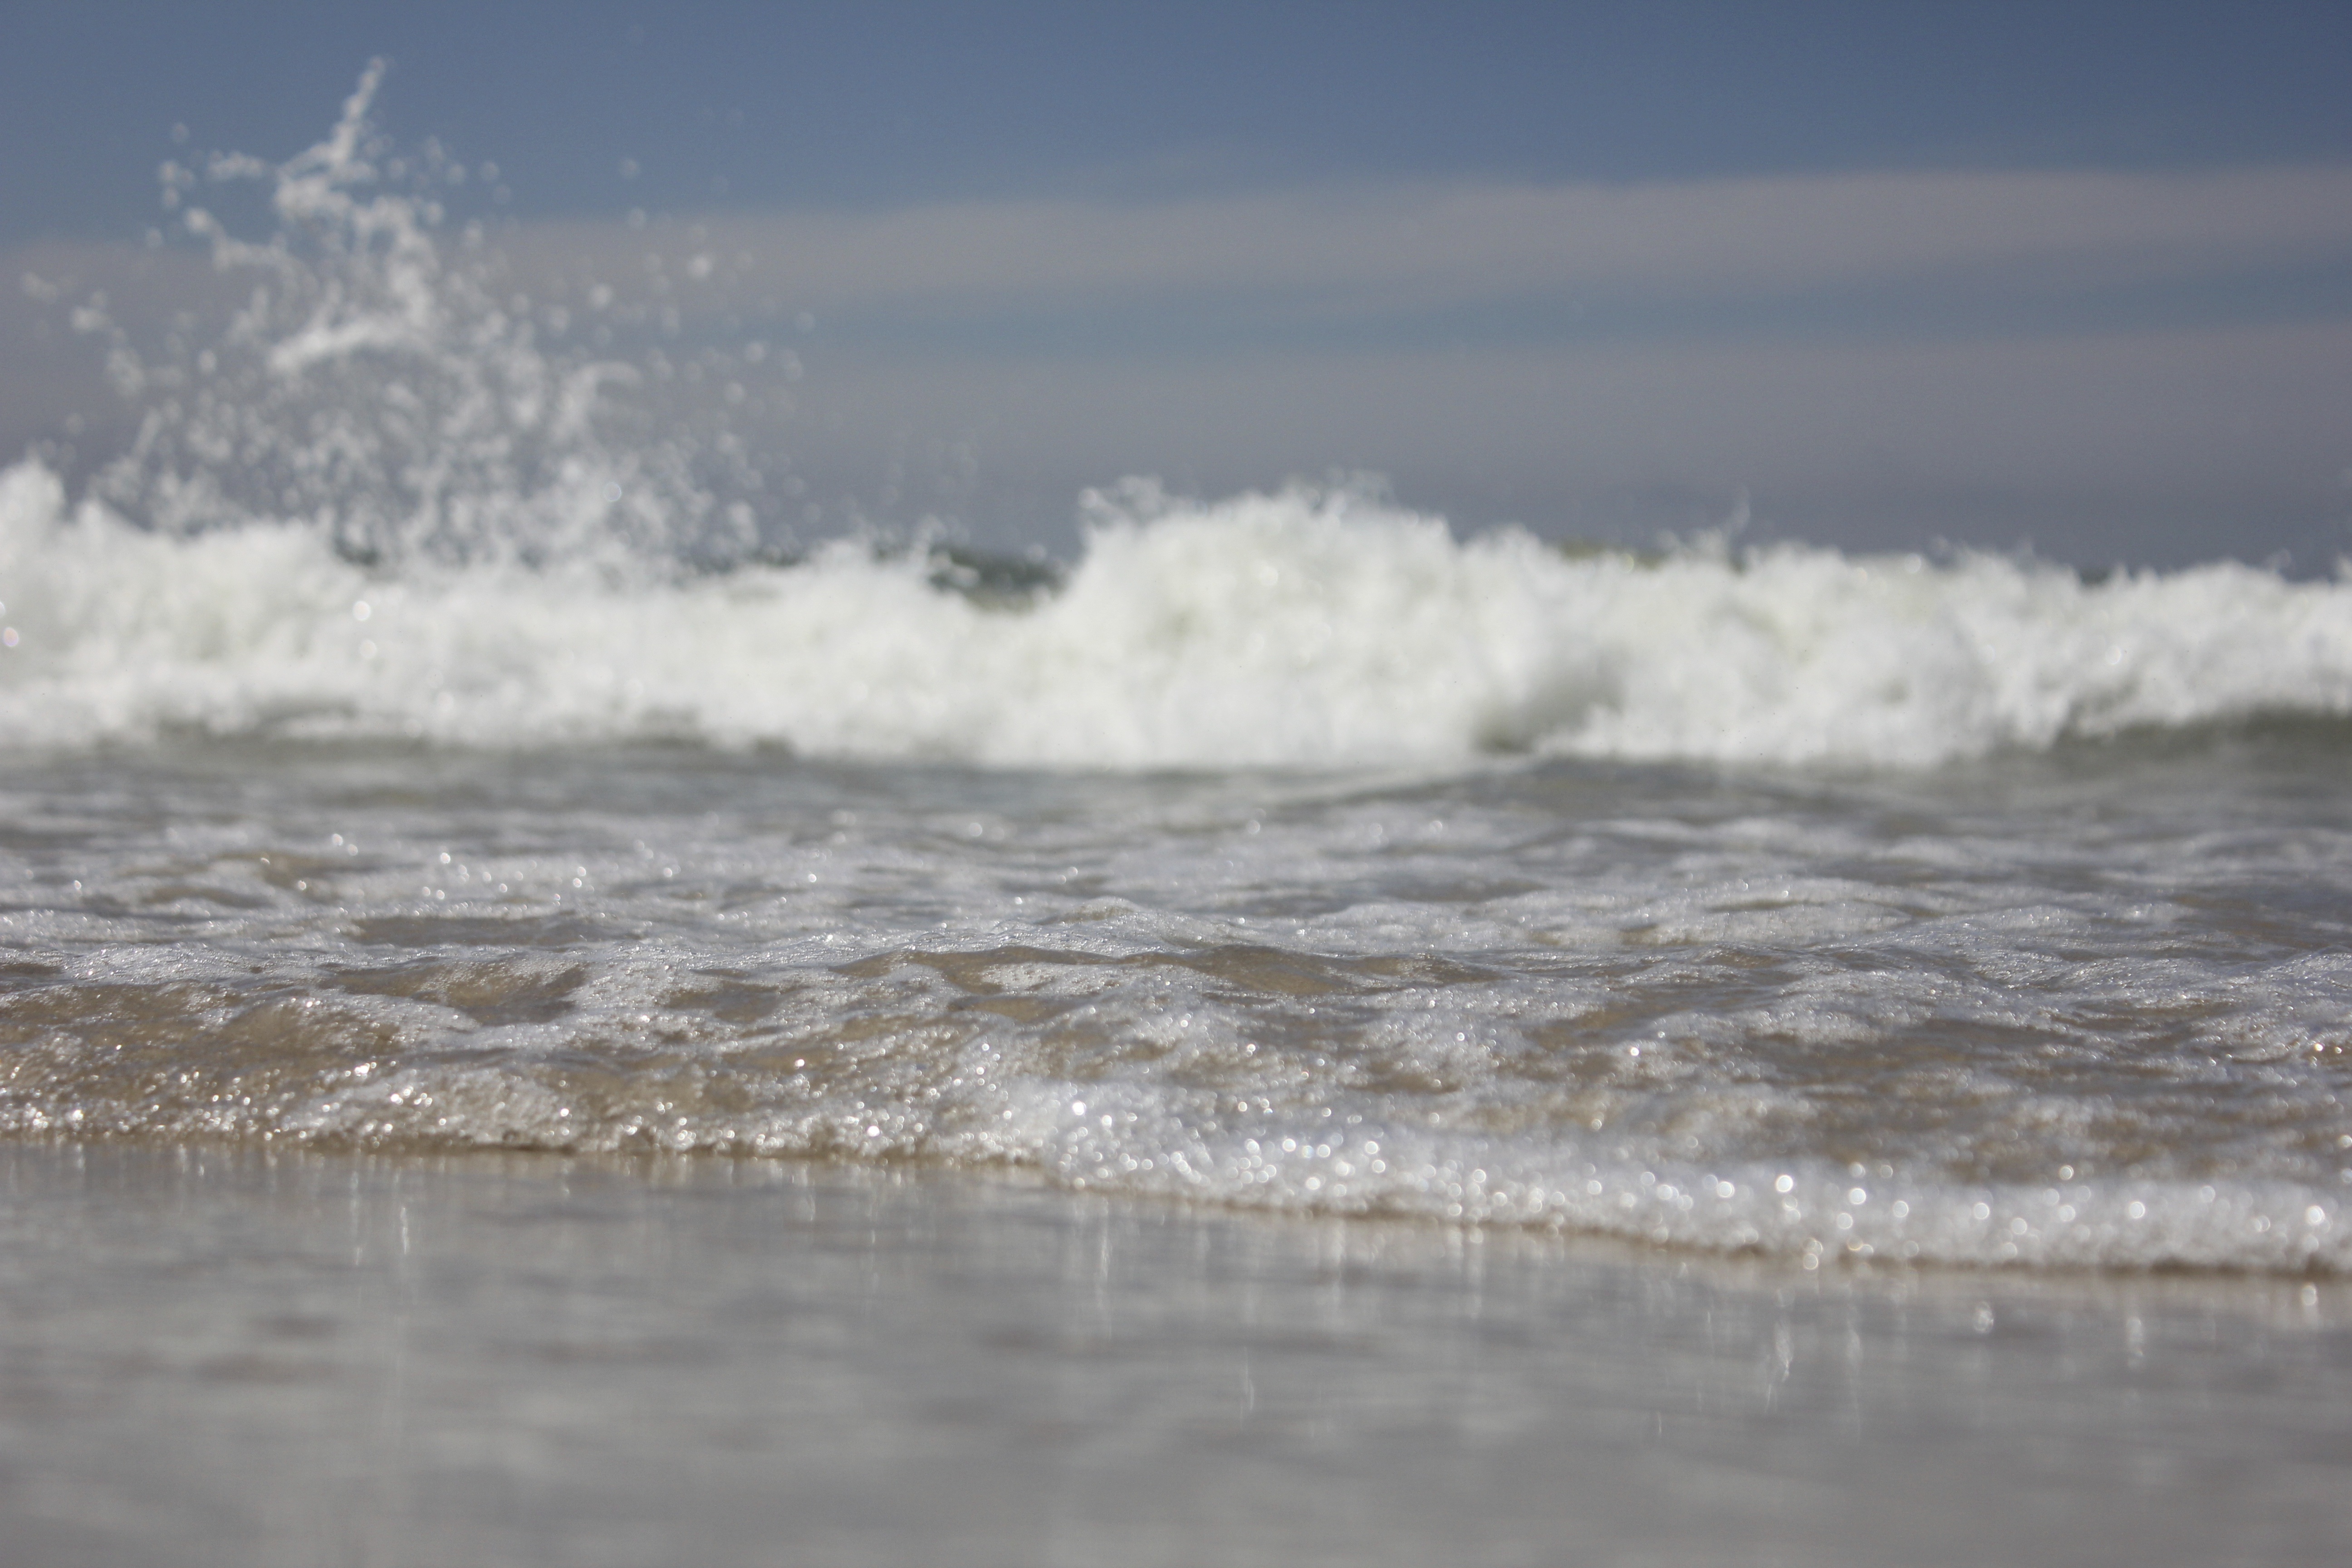
beach, sea, coast, water, ocean, shore, wave, wind, spray, weather, holiday, mudflat, atmospheric phenomenon, wind wave